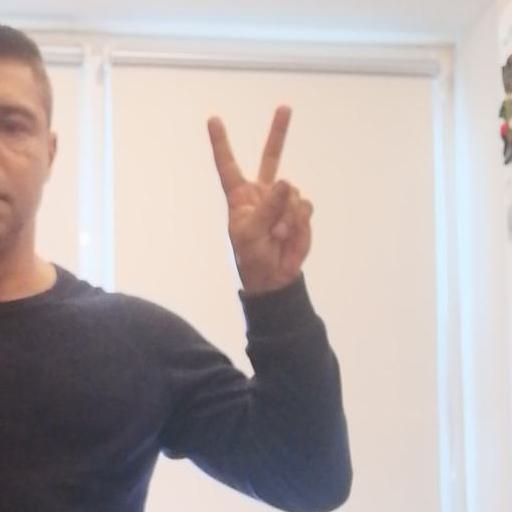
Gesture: peace